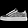
Label: Sneaker